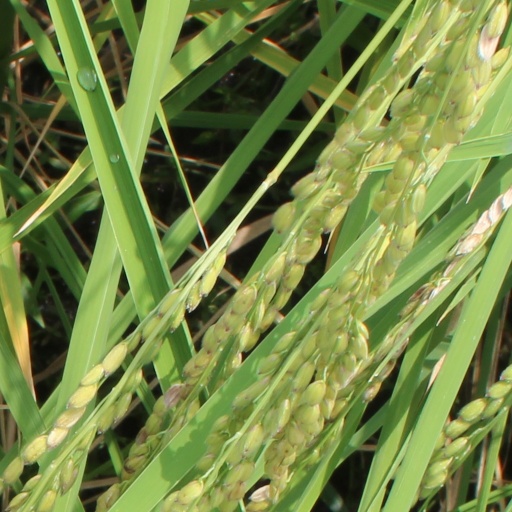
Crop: rice